Committee of Both Kingdoms

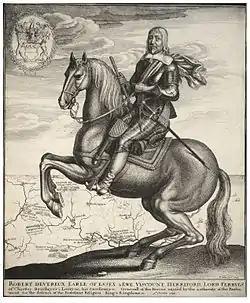
The Earl of Essex (1591–1646), Parliamentarian commander 1642 to 1645

David Masson states that the Earl of Essex, the Lord General, was opposed to the formation of the committee as it was constituted because "there can be no doubt that the object was that the management of the war should be less in Essex's hands than it had been".